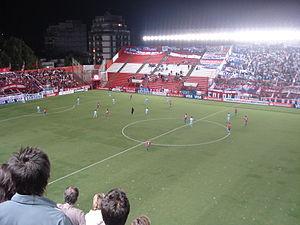
L'Asociación Atlética Argentinos Juniors est un club de football argentin basé à Buenos Aires, fondé le 15 août 1904.
L'Estadio Diego Armando Maradona est un stade de football situé dans le quartier de La Paternal, à Buenos Aires.